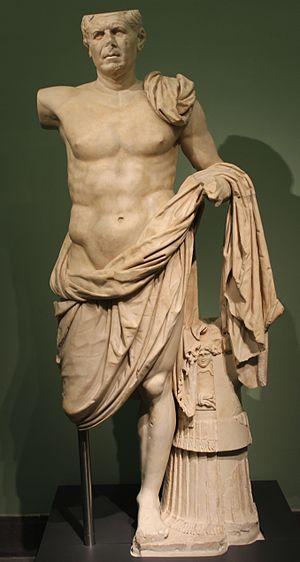
La statue de général de Tivoli est une sculpture romaine en marbre datée entre 90 et 70 av. J.C., conservée au Musée national romain du Palazzo Massimo à Rome.